Sara Barron

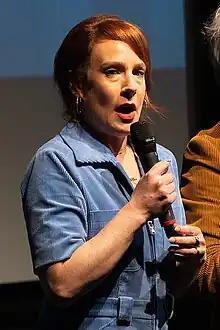
Barron in 2023

Sara Barron (born ) is an American comedian and writer based in the United Kingdom.